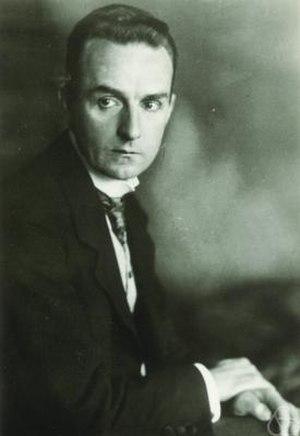
Konrad Theodor Hermann Knopp, né le 22 juillet 1882 à Berlin et mort le 20 avril 1957 à Annecy, est un mathématicien allemand, qui s'est principalement occupé de théorie des fonctions et d'analyse, en particulier de théorie des séries.